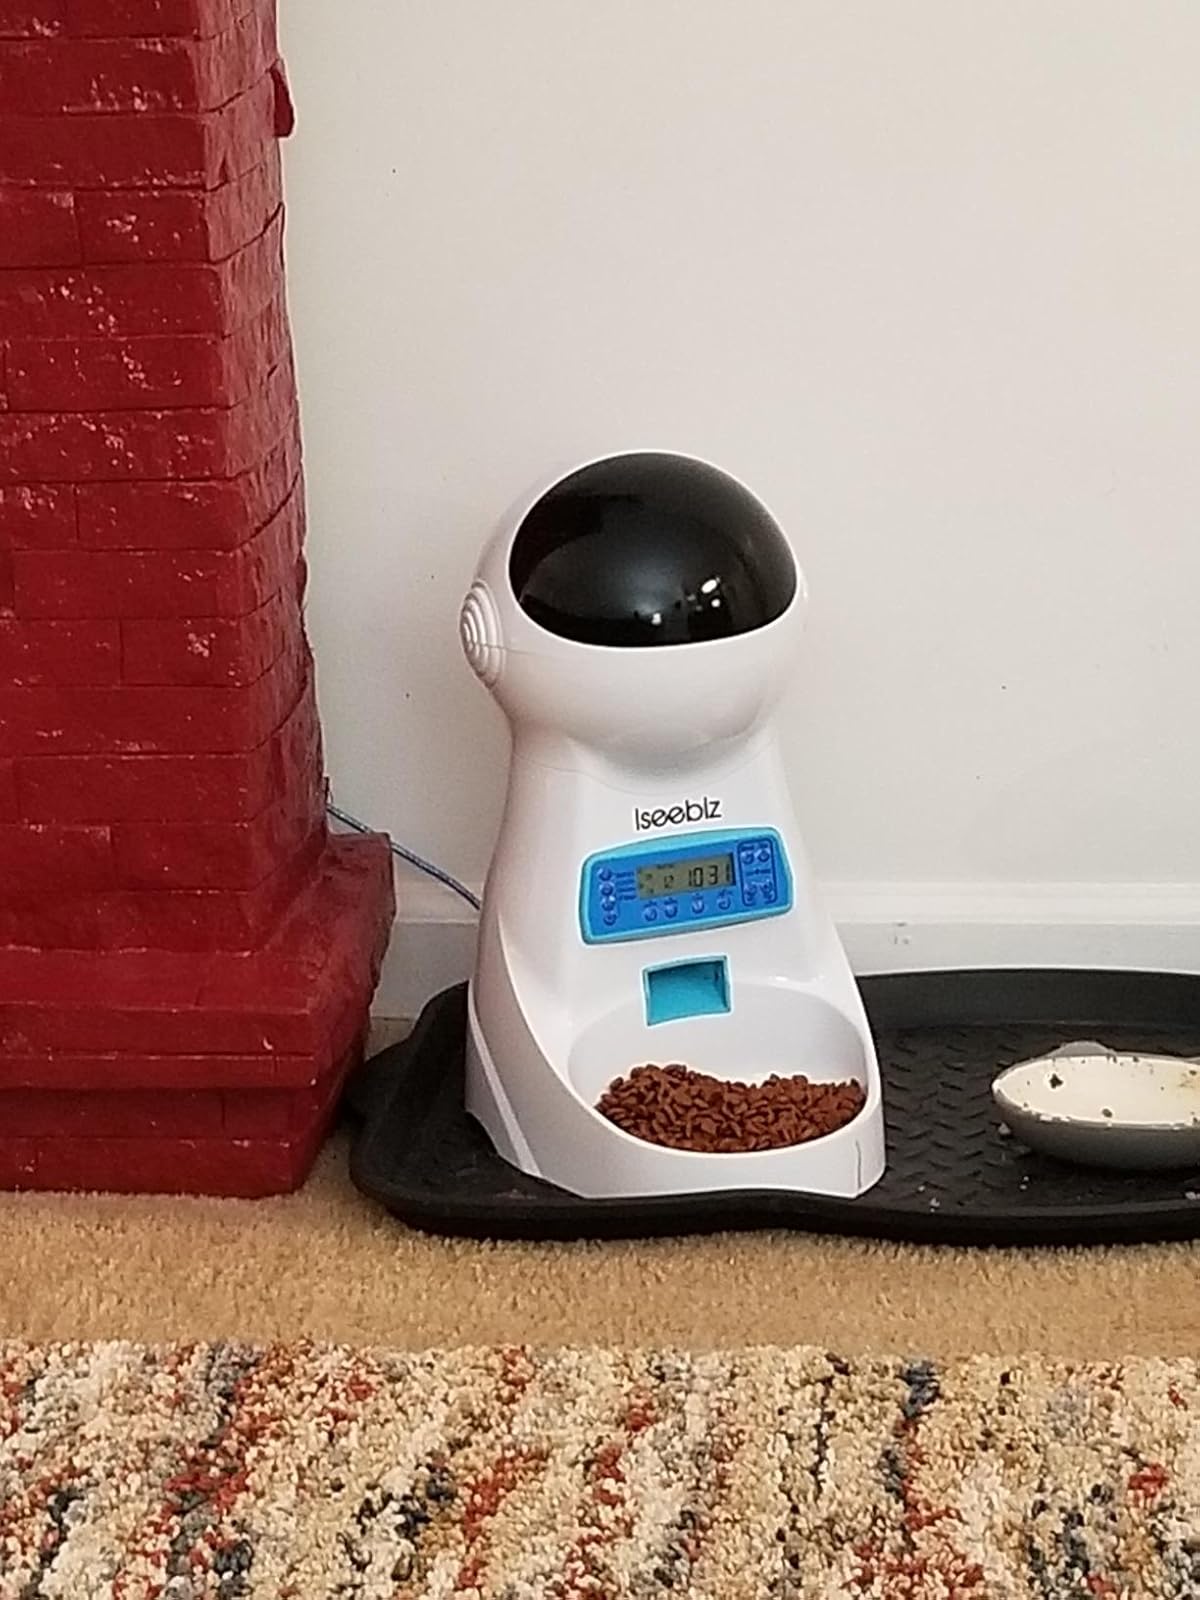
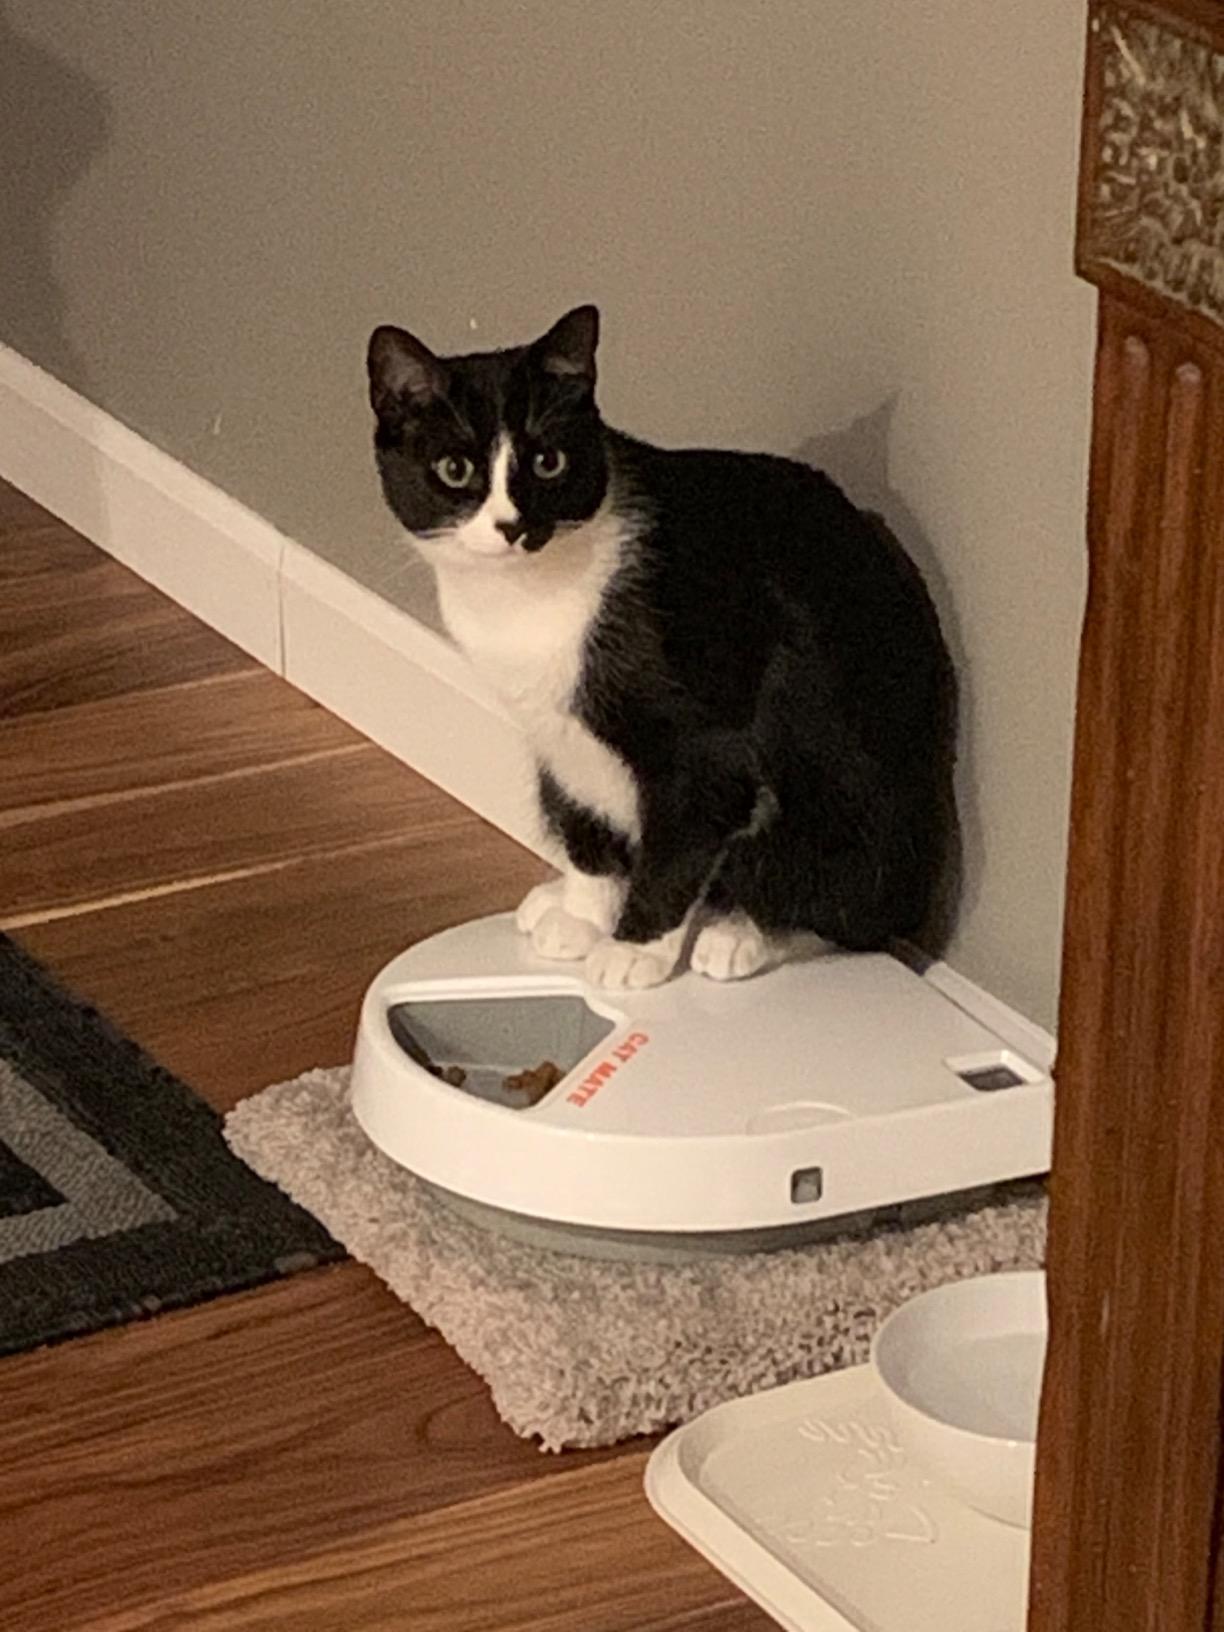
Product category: items_feeder
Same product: no